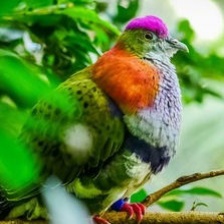
Species: SCARLET CROWNED FRUIT DOVE
Scientific name: PTILINOPUS INSULARIS